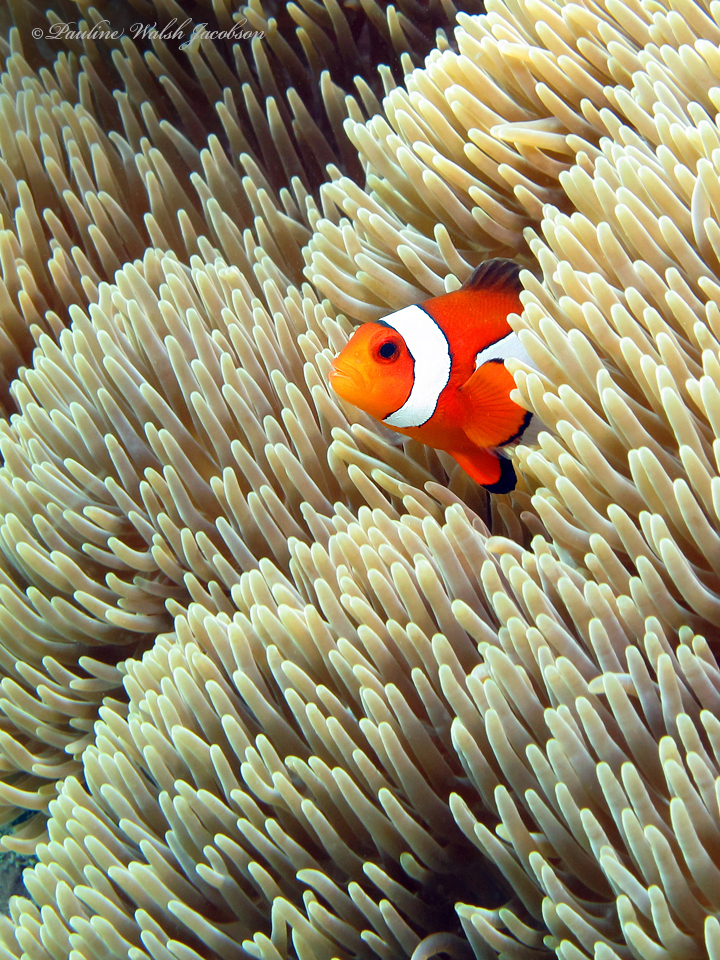
Amphiprion ocellaris (Ocellaris Anemonefish)